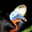
Label: bird